John Lorne Campbell

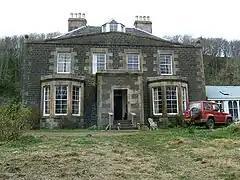
Canna House, where John Lorne Campbell and Margaret Fay Shaw's private archive of Scottish Gaelic literature, history, and folklore is preserved.

In addition to his other interests, in 1936 Campbell began to study the distribution and migration of insects. His Hebridean collection, started on Barra in 1936 was continued on Canna from 1938 with the use of a mercury vapour moth trap from 1951 onwards. The collection now consists of 30 cabinet drawers containing 283 species of macrolepidoptera, including the first recorded specimen of the noctuid moth "Dianthoecia caesia" taken in Scotland and some other surprises.